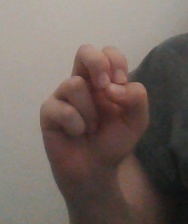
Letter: gaaf